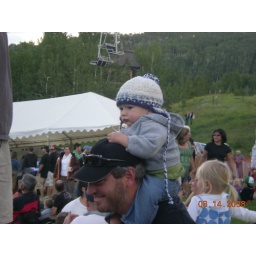
Jack with the best seat in the house